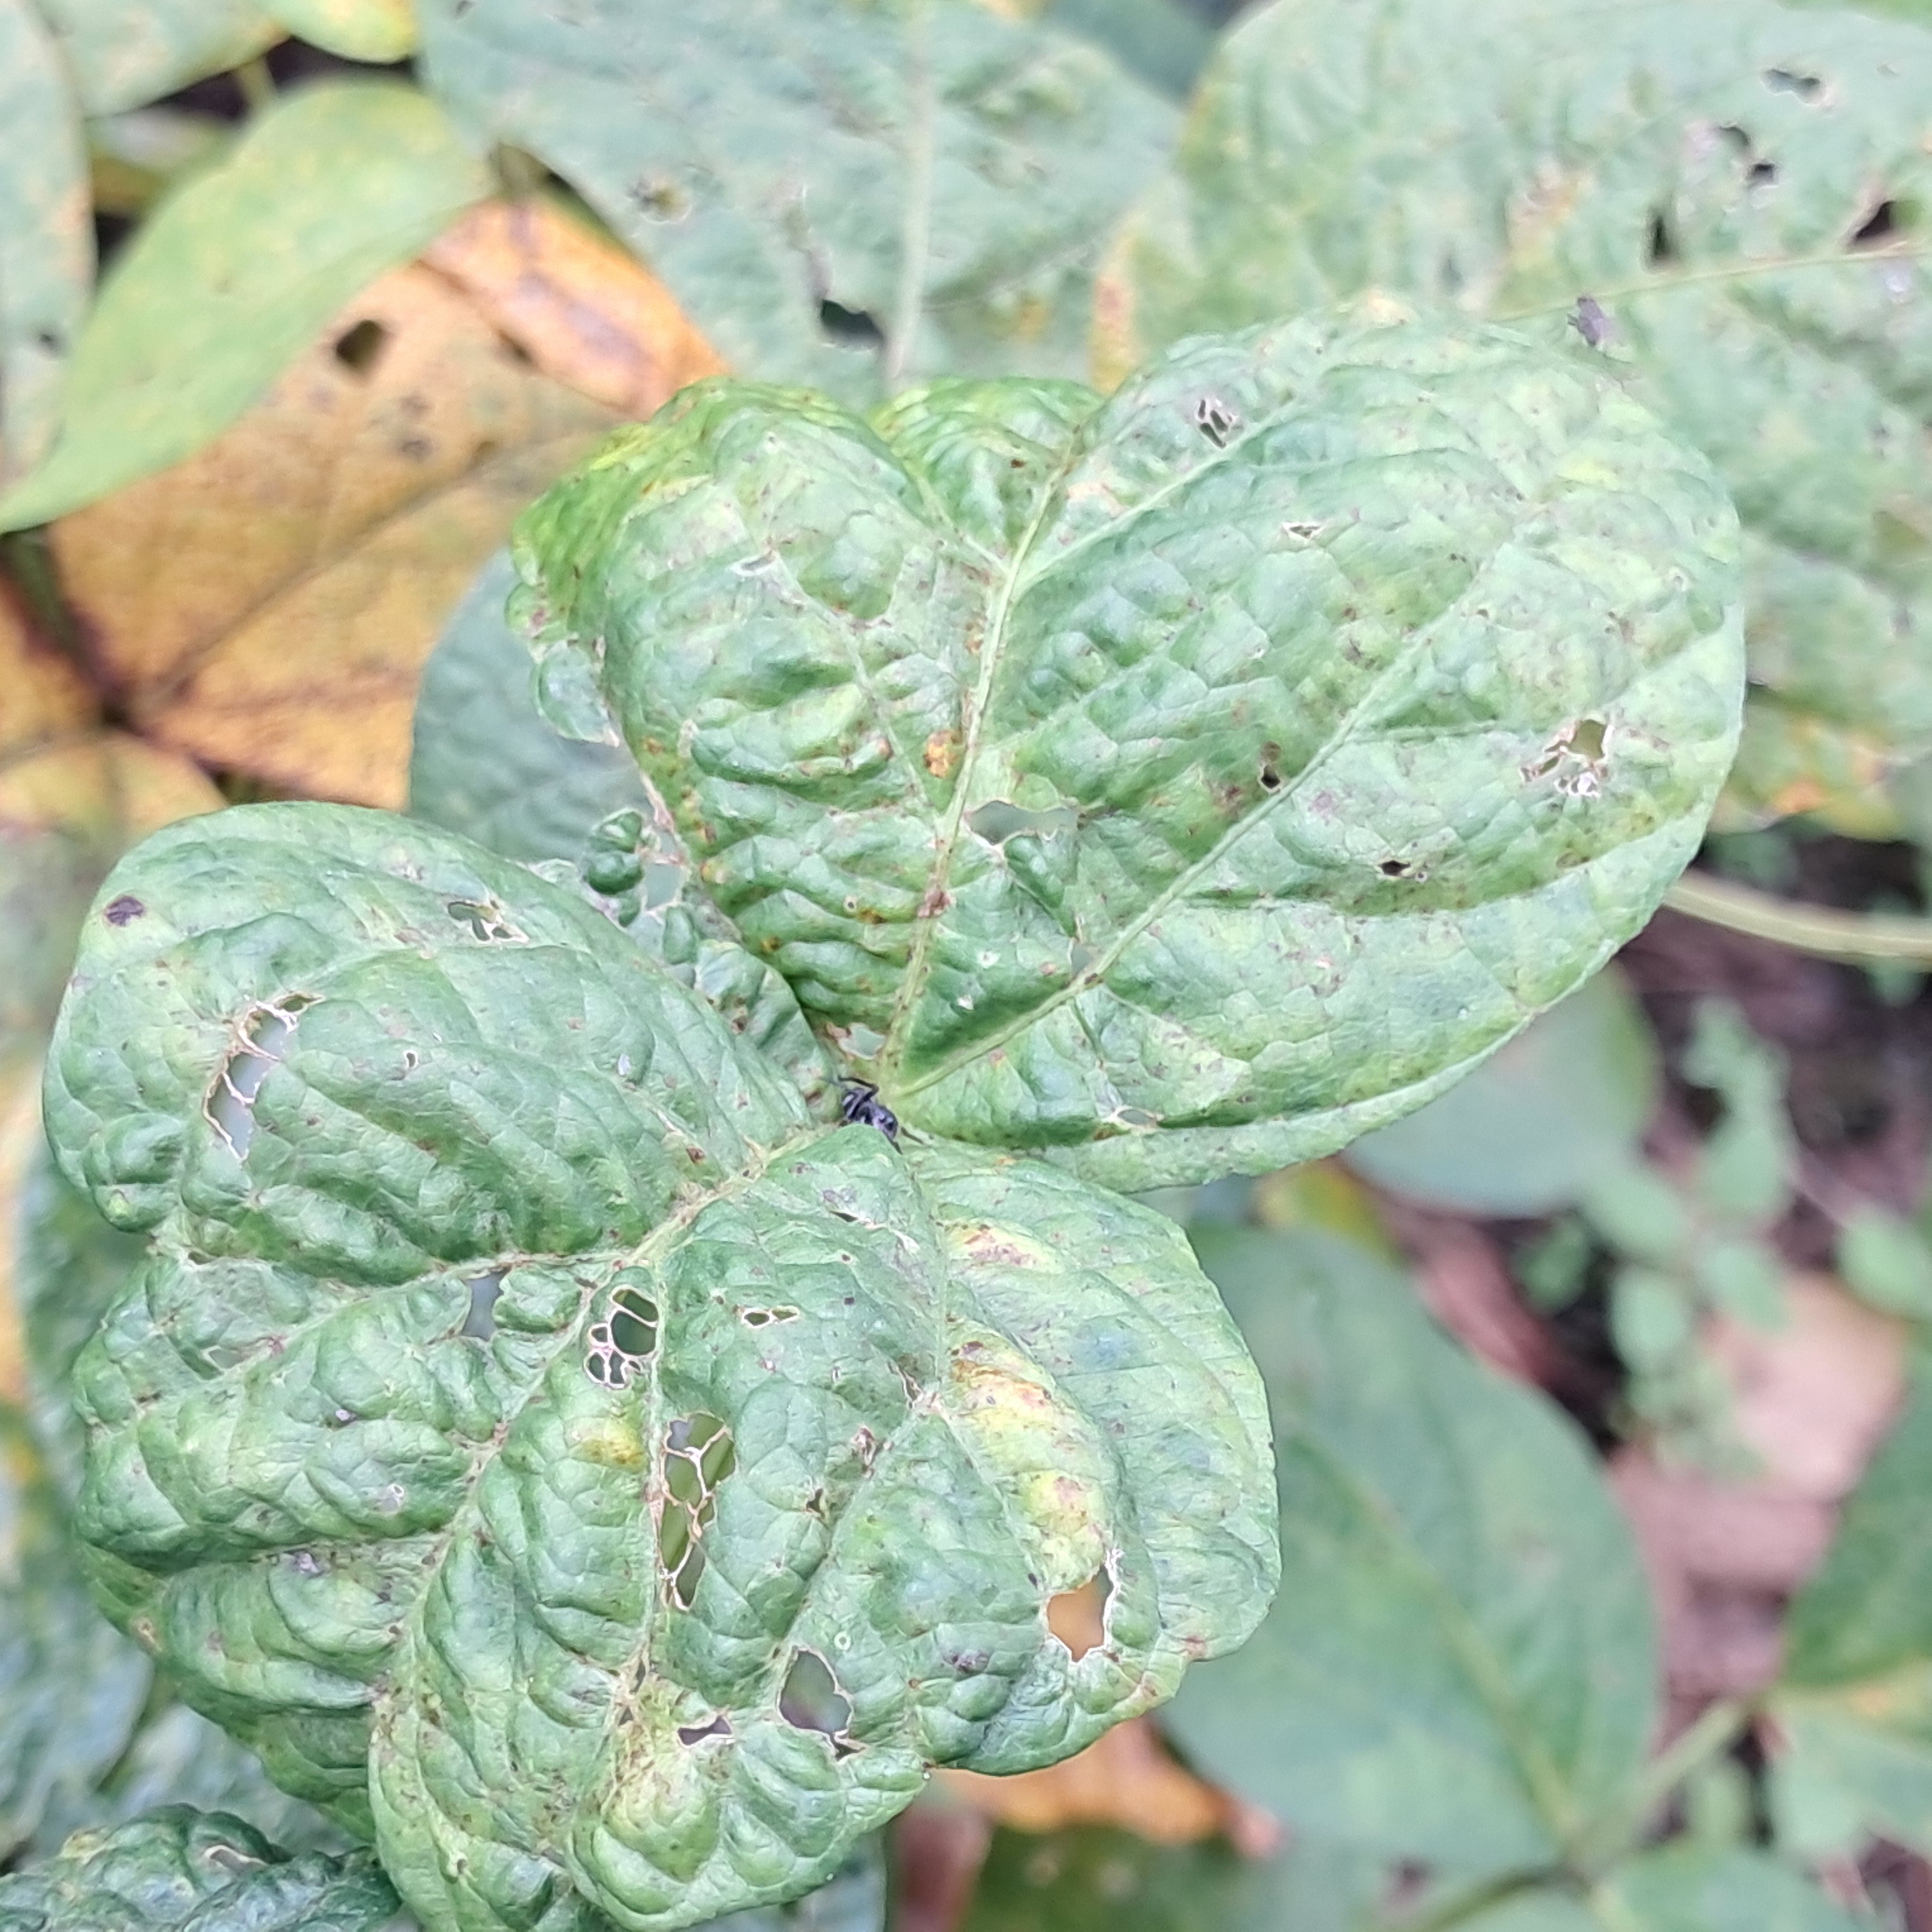
Label: Mosaic